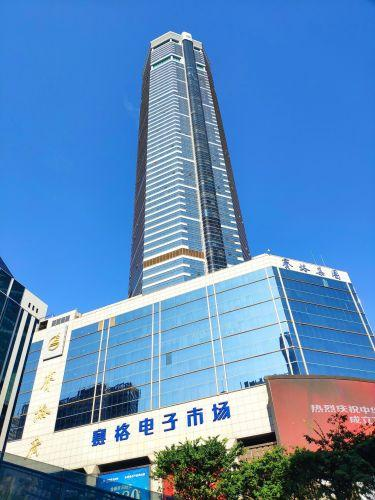
地标名称：赛格广场
所在城市：深圳市·福田区